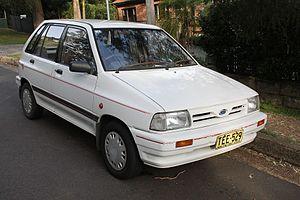
La Ford Festiva est une voiture construite entre 1986 et 2002 en trois générations par le constructeur coréen Kia, qui faisait alors partie du groupe Ford, à partir de composants d'origine Mazda. Elle était déclinée en 3, 4 et 5 portes et disponible en 2 motorisations: Essence 1,3L 73 ch et 1,5L 88 ch.